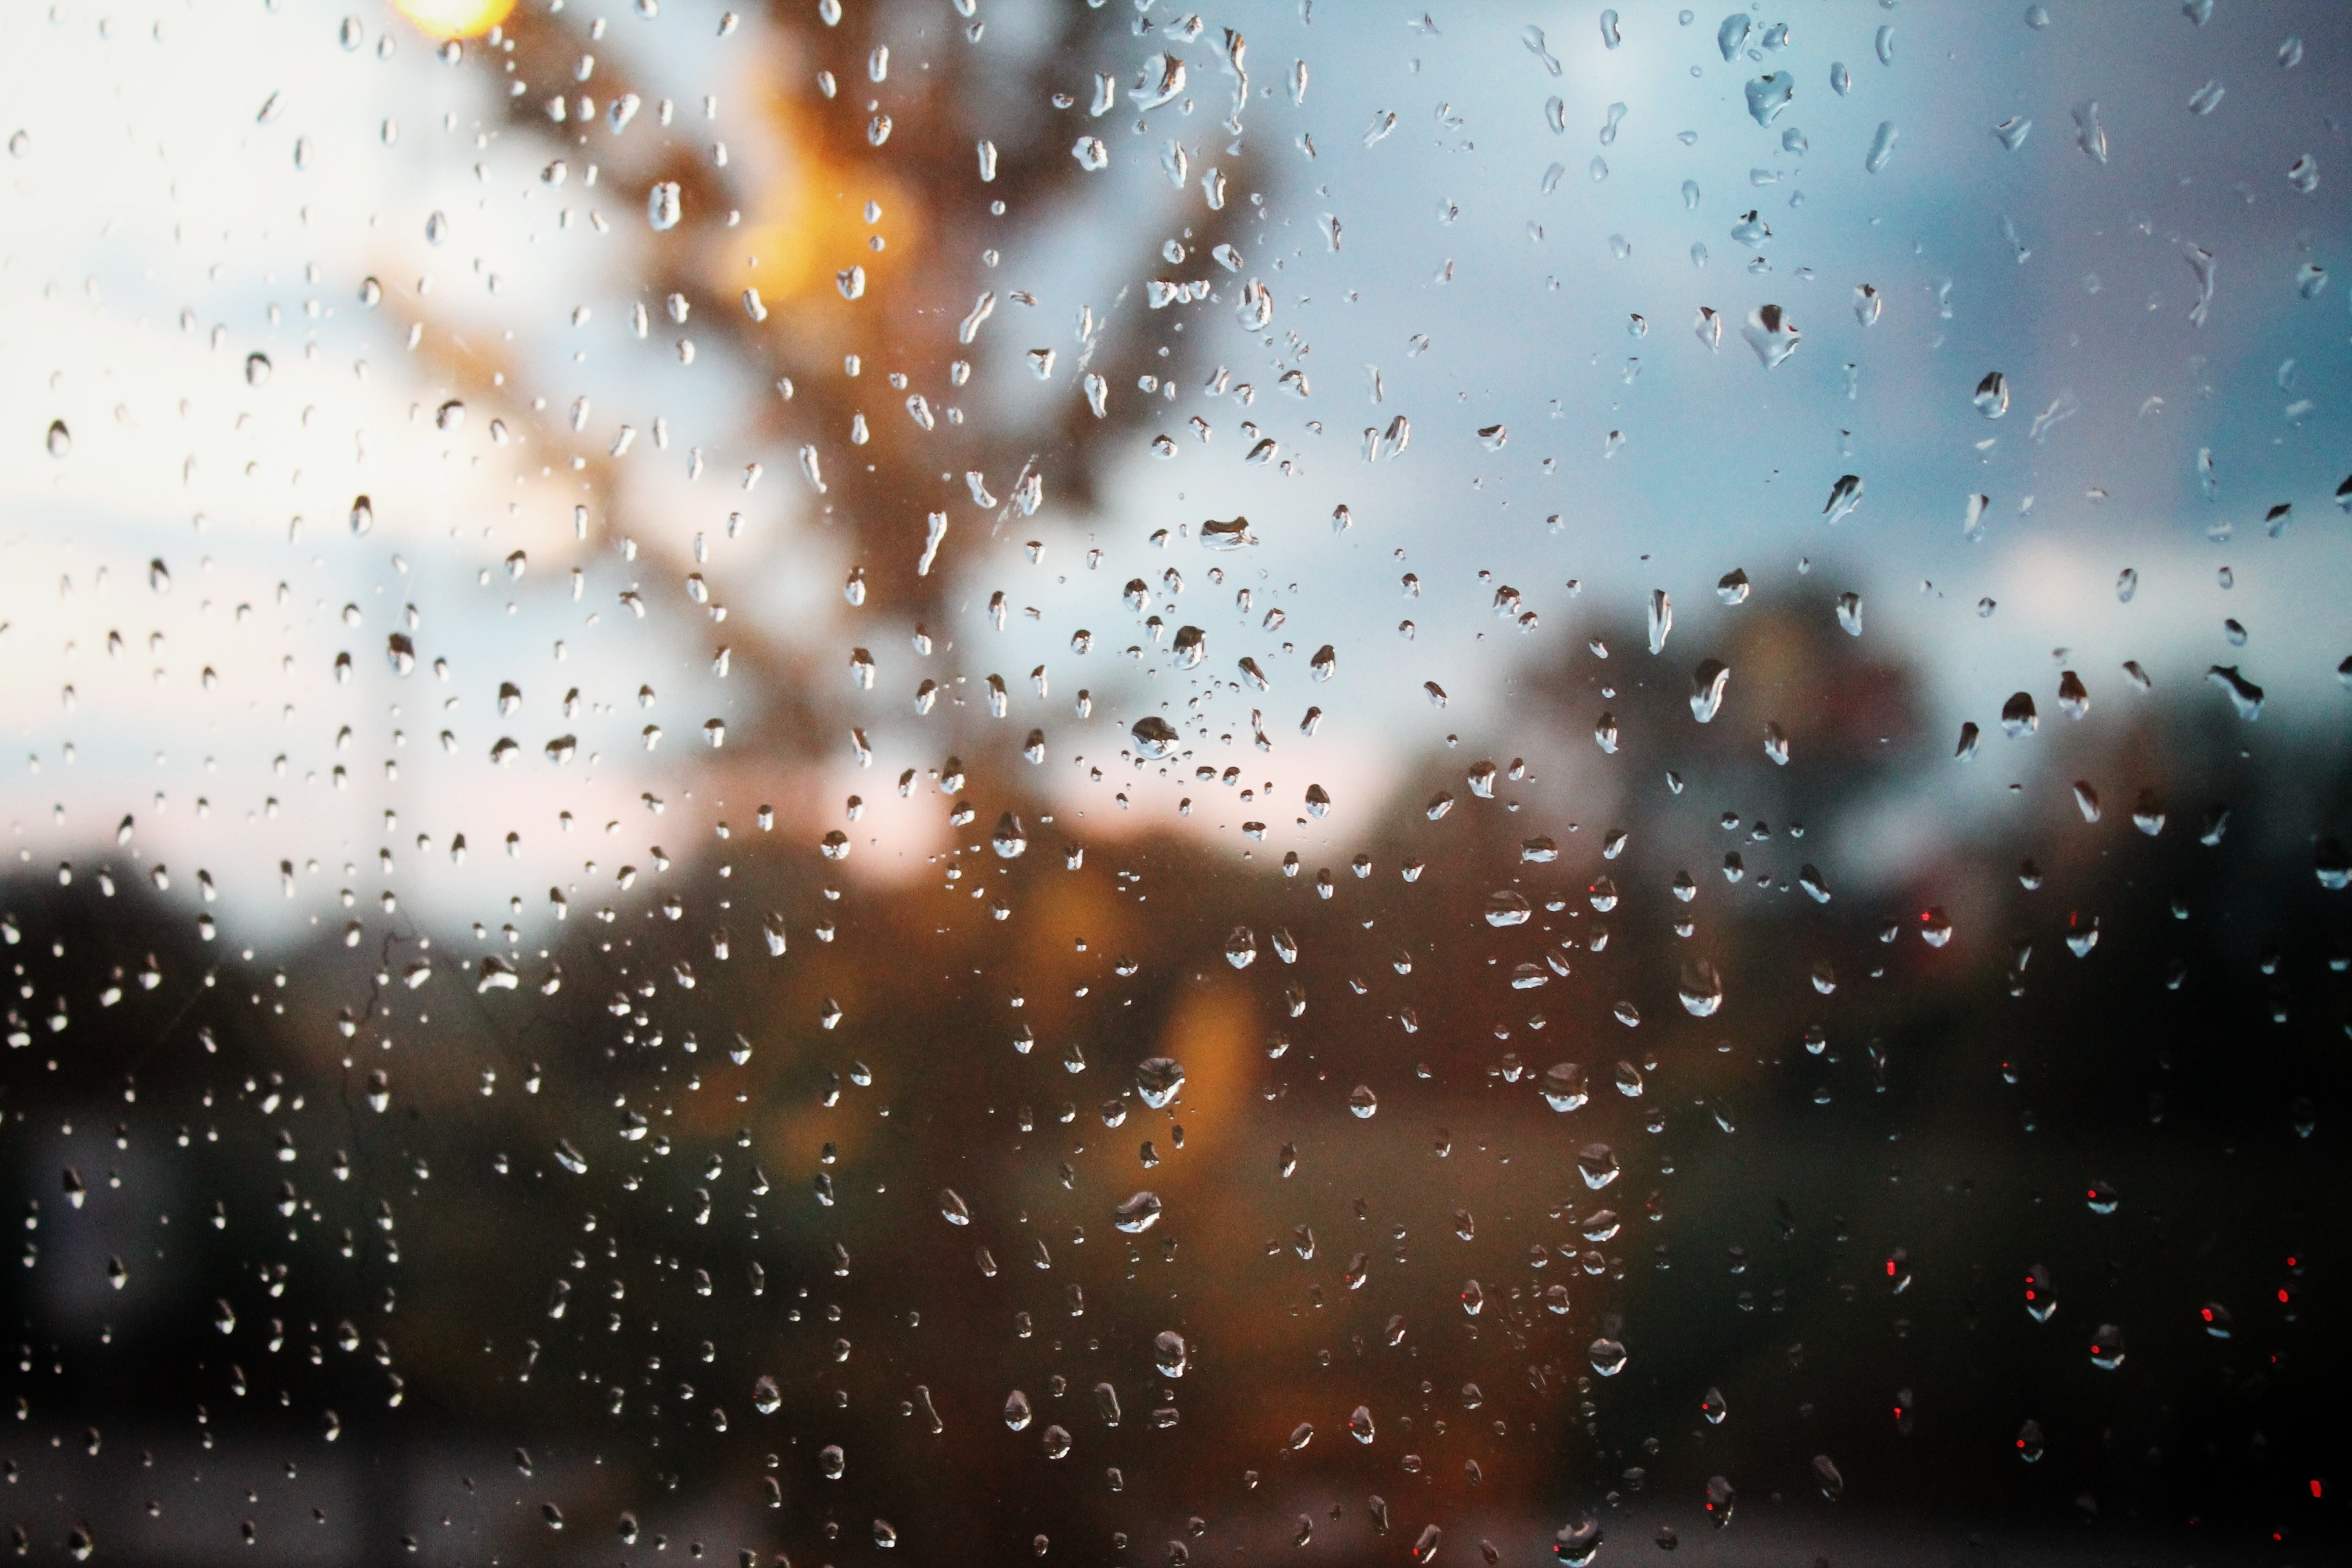
water, sky, rain, drizzle, precipitation, drop, atmosphere, cloud, tree, photography, space, window, windshield, meteorological phenomenon, automotive window part